James Sargent

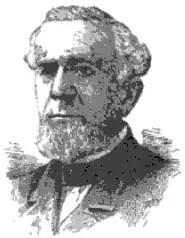

James Sargent (1824–1910) was an American locksmith and businessman. He founded the Sargent & Greenleaf company.